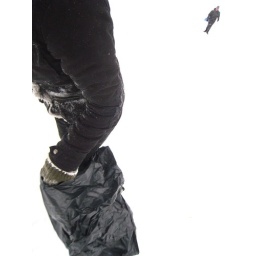
Sledding in a plastic bag is good.